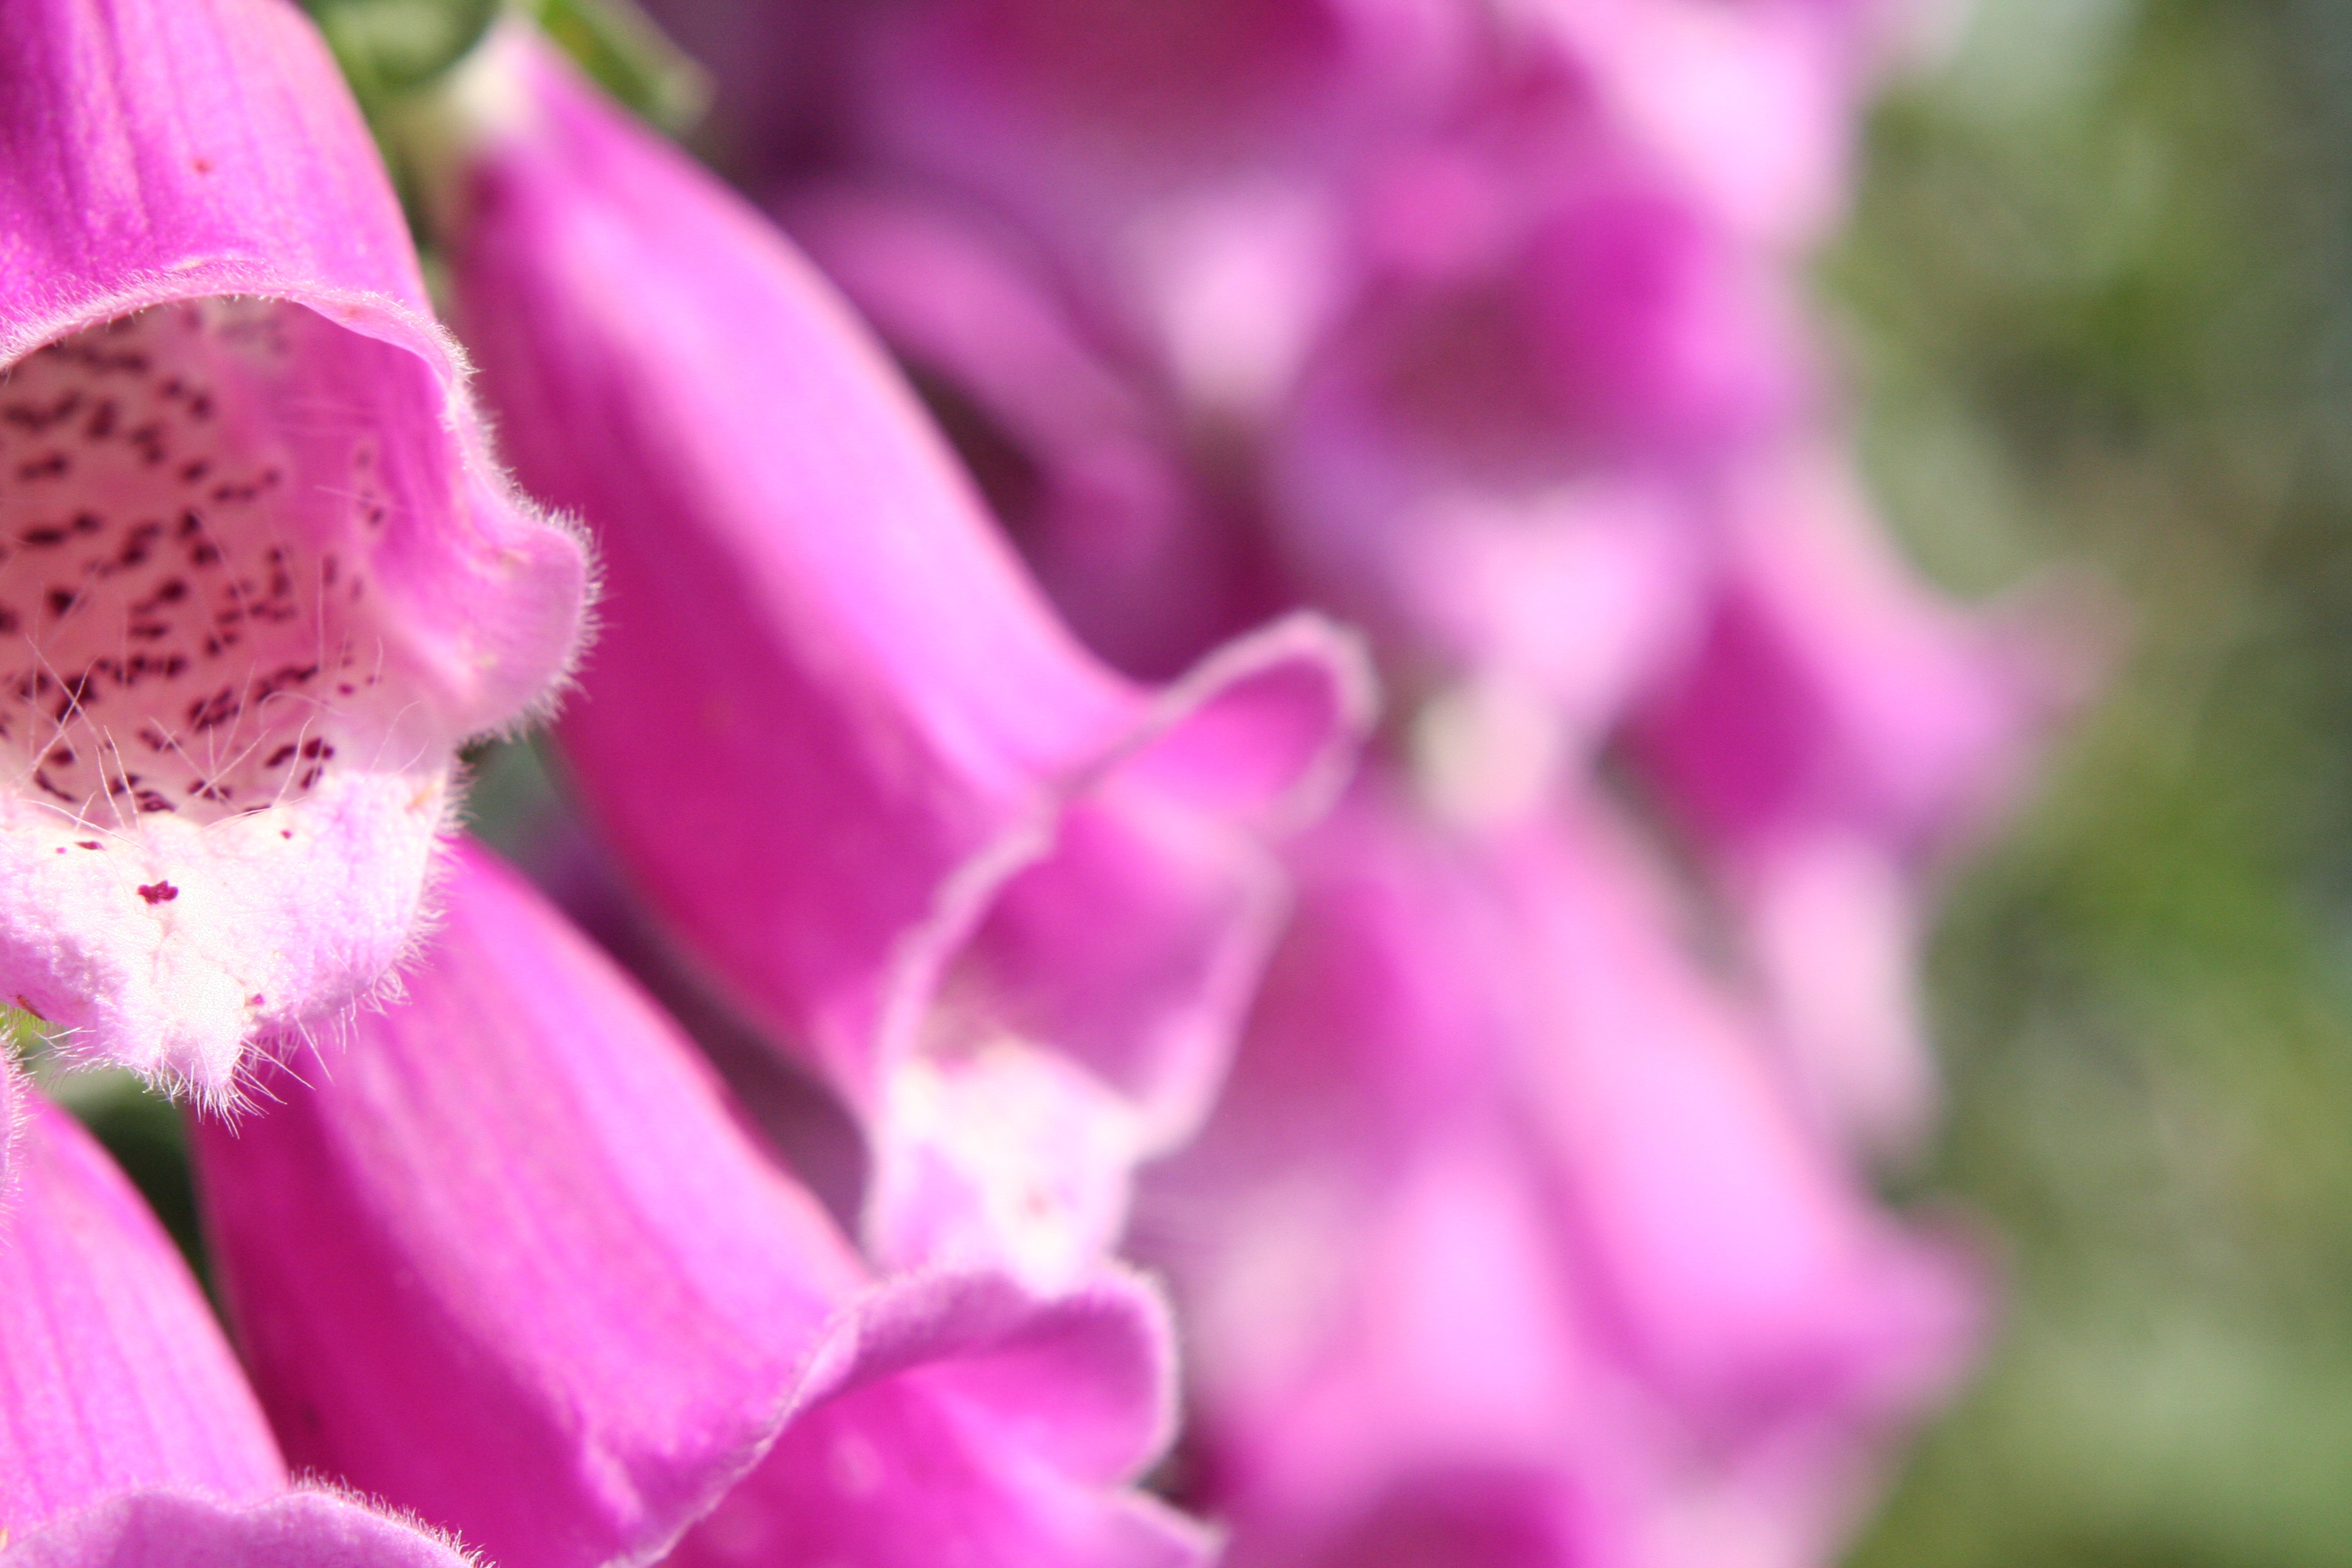
flower, pink, plant, flora, photography, macro photography, blossom, petal, close up, land plant, flowering plant, shrub, wildflower